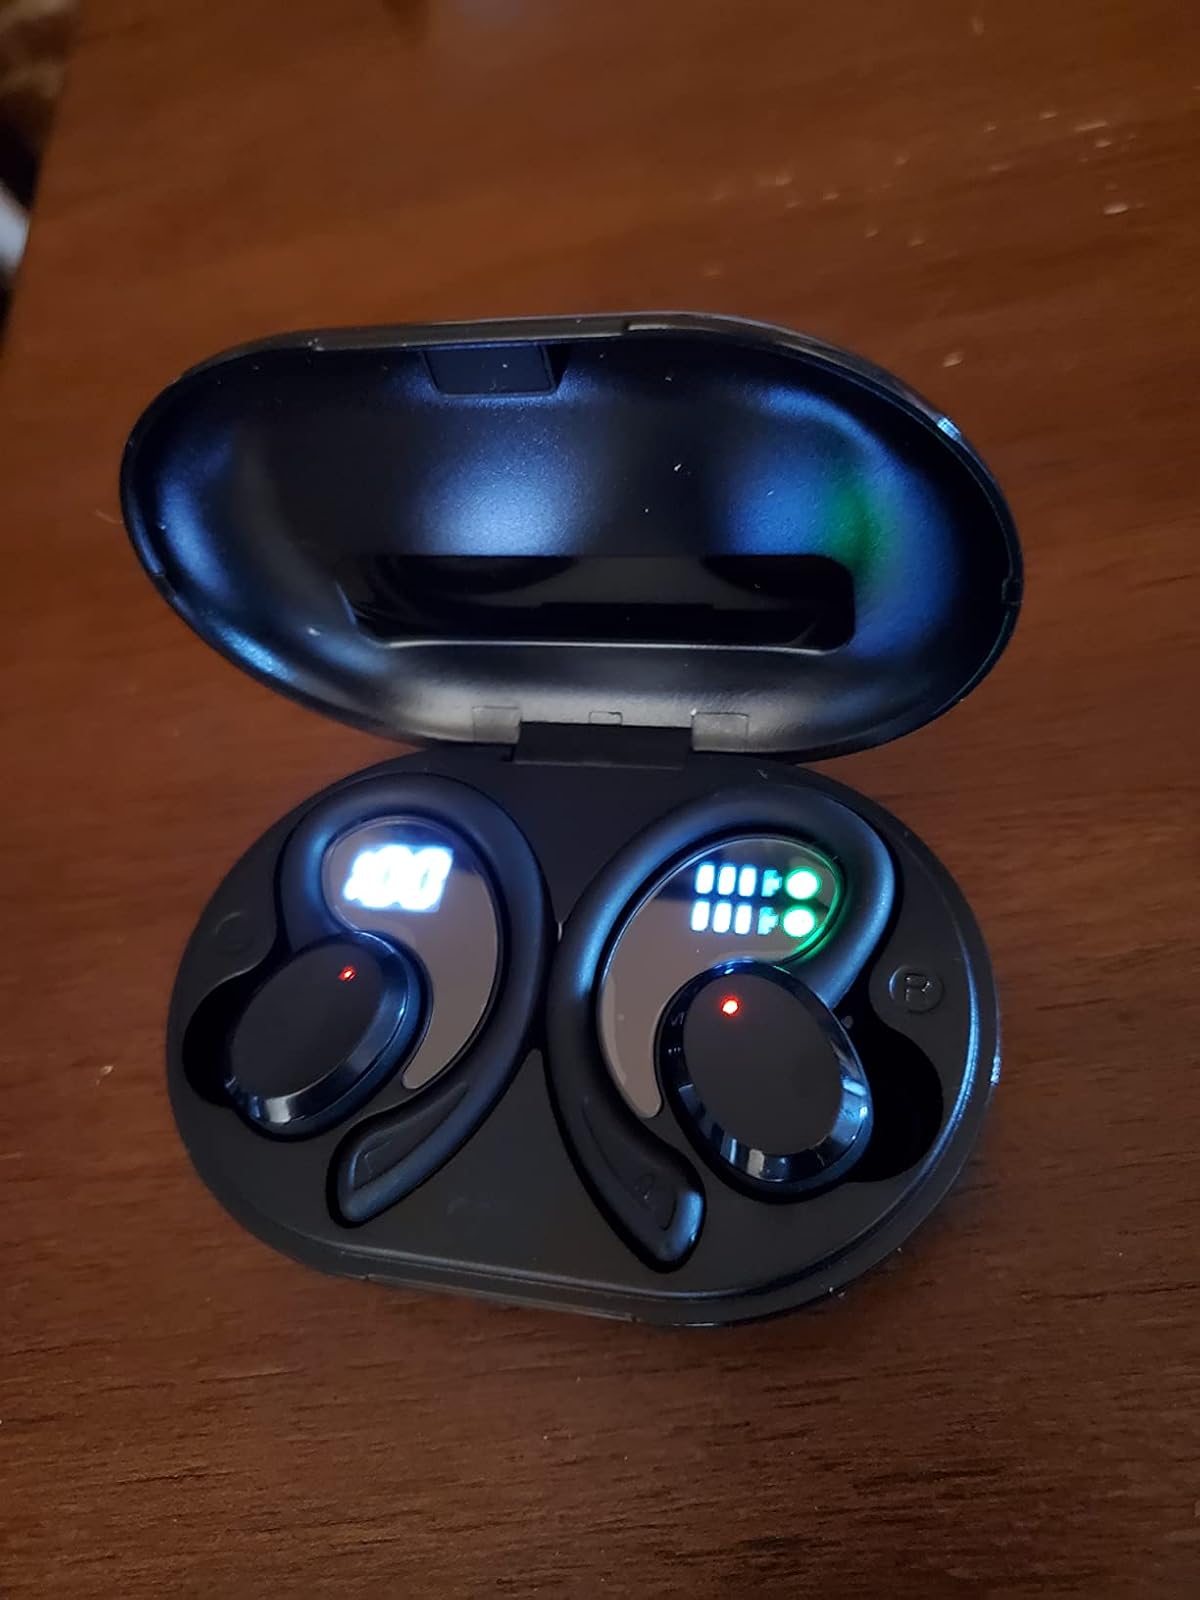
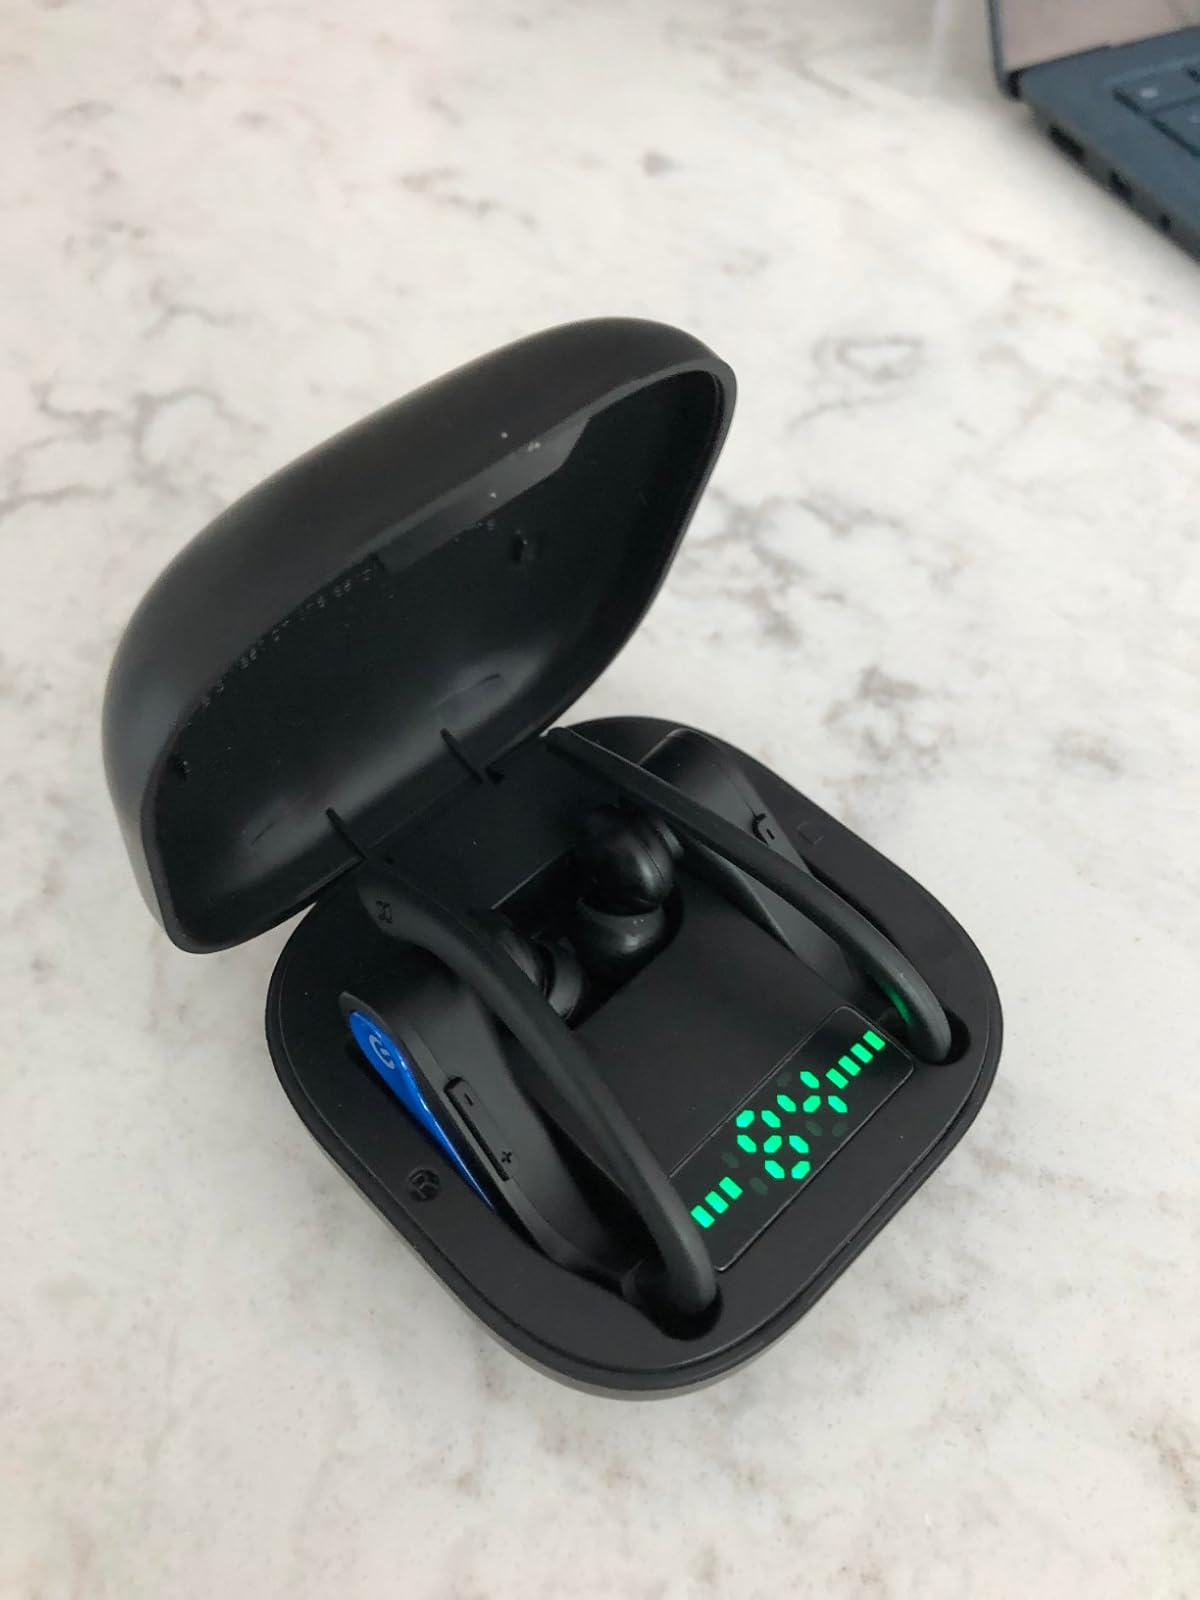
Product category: earbuds
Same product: no